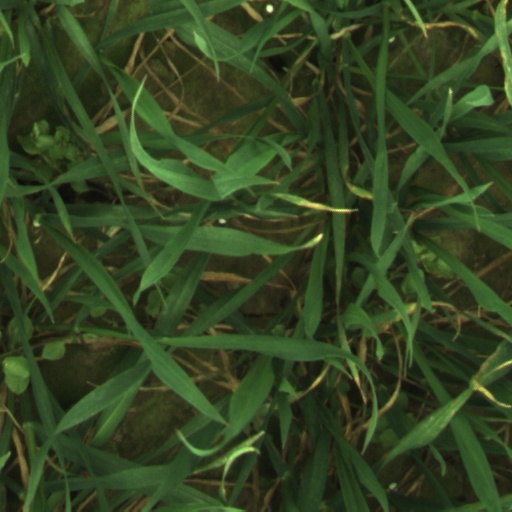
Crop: wheat